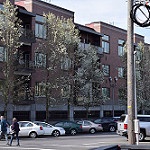
Label: buildings